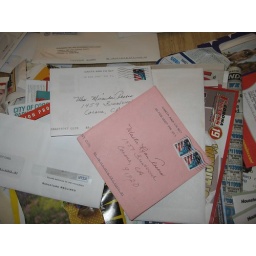
Unopened in bag in computer room. From her parents to our kids.!